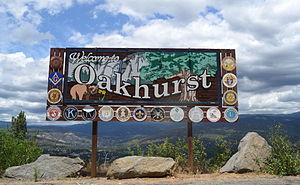
Oakhurst, anciennement Fresno Flats, est une census-designated place du comté de Madera en Californie, aux États-Unis.